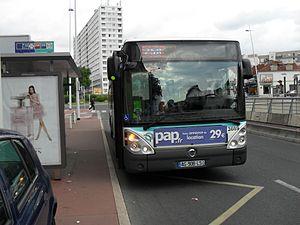
La ligne 1 du tramway d'Île-de-France, plus simplement nommée T1, est une ligne du tramway d'Île-de-France exploitée par la Régie autonome des transports parisiens qui est mise en service en 1992 entre Bobigny et Saint-Denis, marquant le grand retour de ce mode de transport dans la région Île-de-France après trente-cinq ans d'absence.